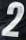
Number: 2